Submersible (film)

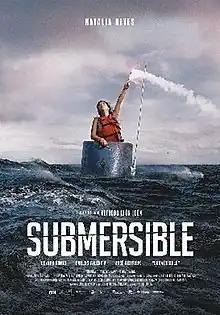
Theatrical release poster

Submersible is a 2020 Ecuadorian thriller drama film directed by Alfredo León León. It was selected as the Ecuadorian entry for the Best International Feature Film at the 94th Academy Awards.